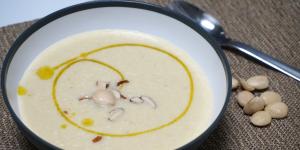
ajoblanco sin pan